Hebel, Queensland

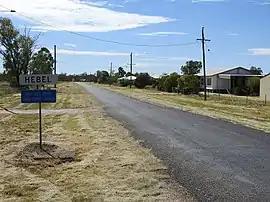
Entry sign to Hebel (2021).

Hebel (pronounced "he-bell") is a rural town and locality in the Shire of Balonne, Queensland, Australia. It is on the border of Queensland and New South Wales. In the , the locality of Hebel had a population of 62 people.